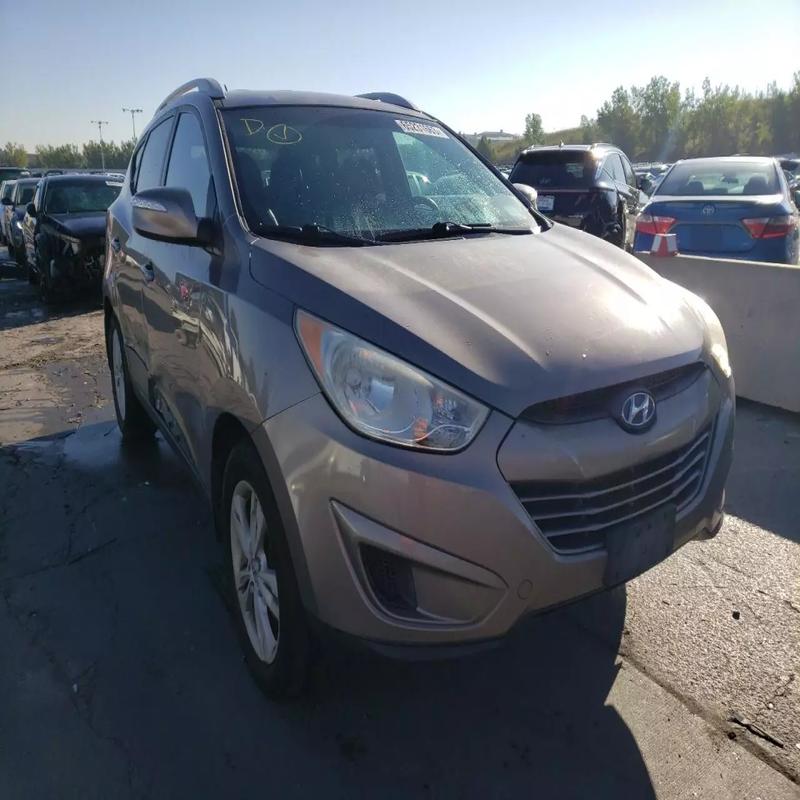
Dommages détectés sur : porte avant droite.
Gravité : mineur